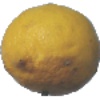
Label: Lemon 1